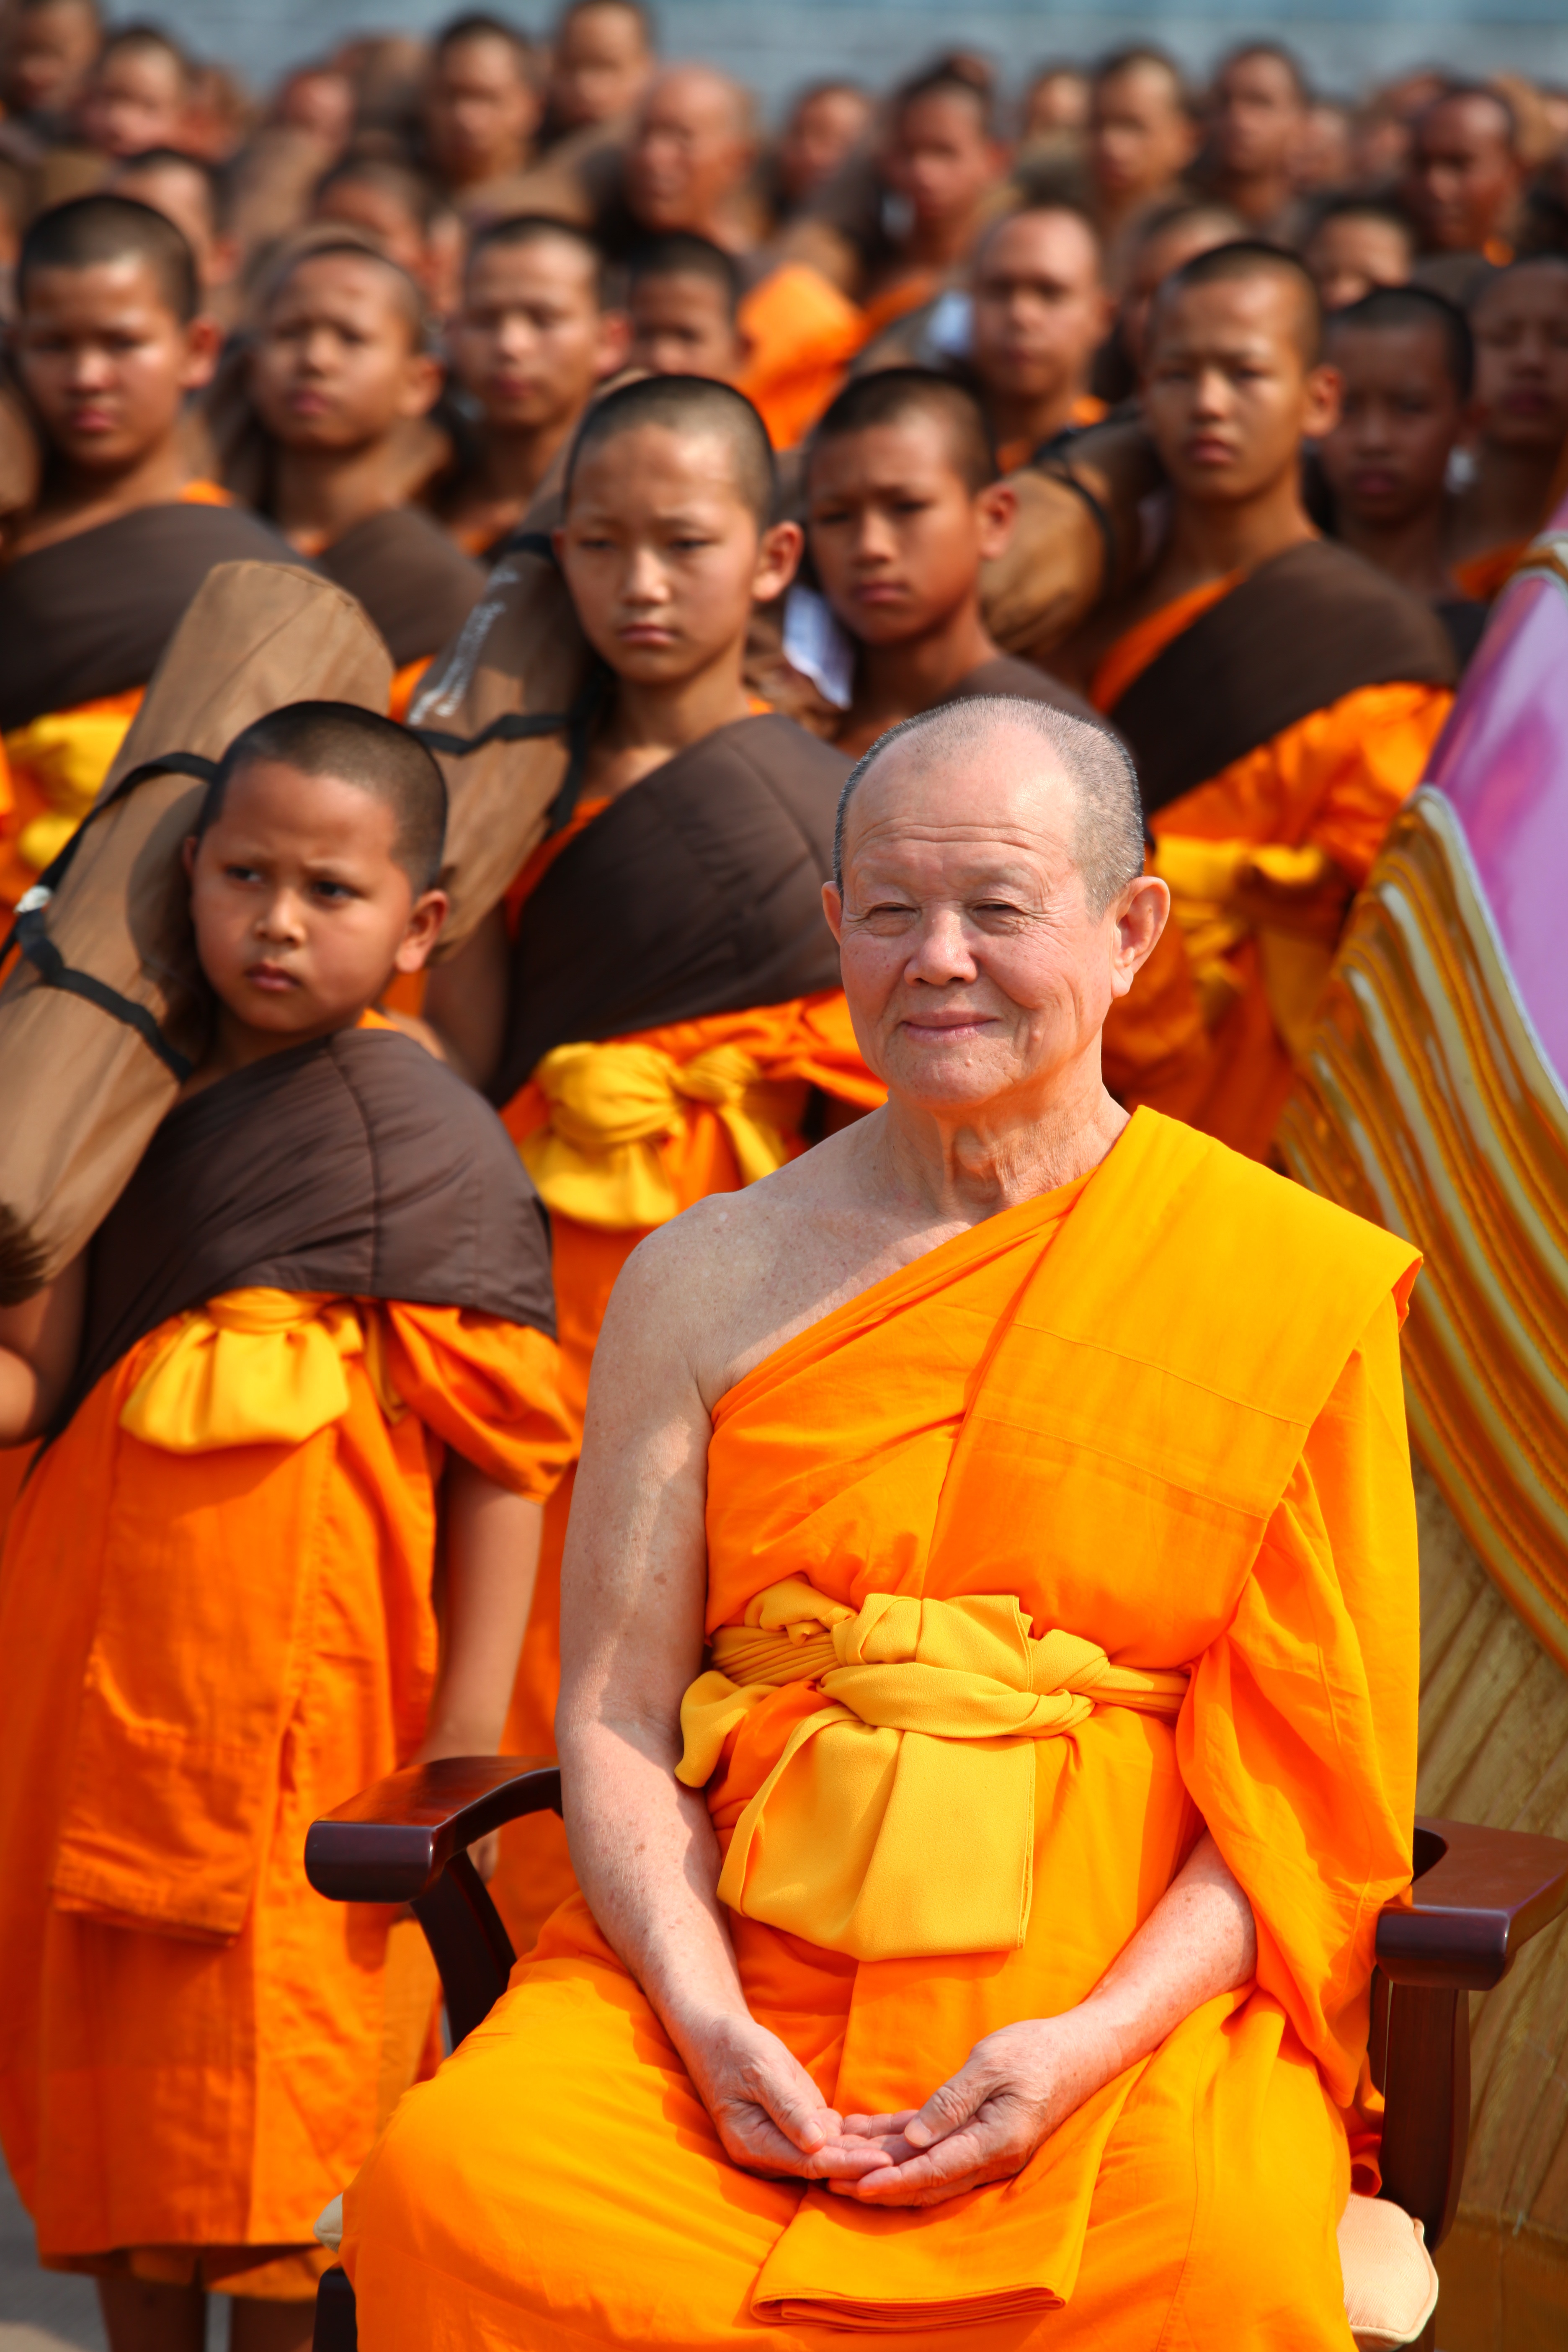
man, person, people, old, walk, orange, monk, buddhism, profession, thailand, gold, temple, lama, million, patience, elderly, thai, wat, monks, robes, wisdom, buddhists, dhammakaya pagoda, phra dhammakaya, more than, budhas